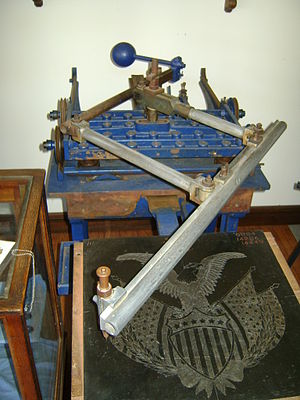
Pantograf / Galleri
En pantograf er et tegneredskab som anvendtes til at kopiere en tegning eller skrift.